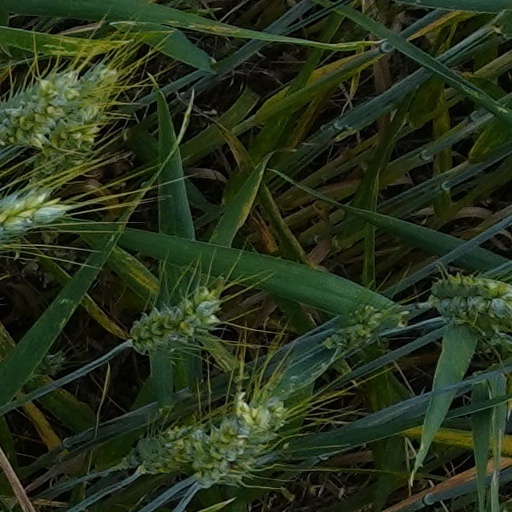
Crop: wheat